History of education in the United States

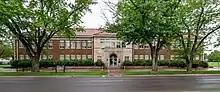
Monroe Elementary School, a formerly-segregated elementary school in Topeka, Kansas noted for its role in "Brown v. Board of Education"

Booker T. Washington was the dominant black political and educational leader in the United States from the 1890s until his death in 1915. Washington not only led his own college, Tuskegee Institute in Alabama, but his advice, political support, and financial connections proved important to many other black colleges and high schools, which were primarily located in the South. This was the center of the black population until after the Great Migration of the first half of the 20th century. Washington was a respected advisor to major philanthropies, such as the Rockefeller, Rosenwald and Jeanes foundations, which provided funding for leading black schools and colleges. The Rosenwald Foundation provided matching funds for the construction of schools for rural black students in the South. Washington explained, "We need not only the industrial school, but the college and professional school as well, for a people so largely segregated, as we are. ... Our teachers, ministers, lawyers and doctors will prosper just in proportion as they have about them an intelligent and skillful producing class." Washington was a strong advocate of progressive reforms as advocated by Dewey, emphasizing scientific, industrial and agricultural education that produced a base for lifelong learning, and enabled careers for many black teachers, professionals, and upwardly mobile workers. He tried to adapt to the system and did not support political protests against the segregated Jim Crow system. At the same time, Washington used his network to provide important funding to support numerous legal challenges by the NAACP against the systems of disenfranchisement which southern legislatures had passed at the turn of the century, effectively excluding blacks from politics for decades into the 1960s.